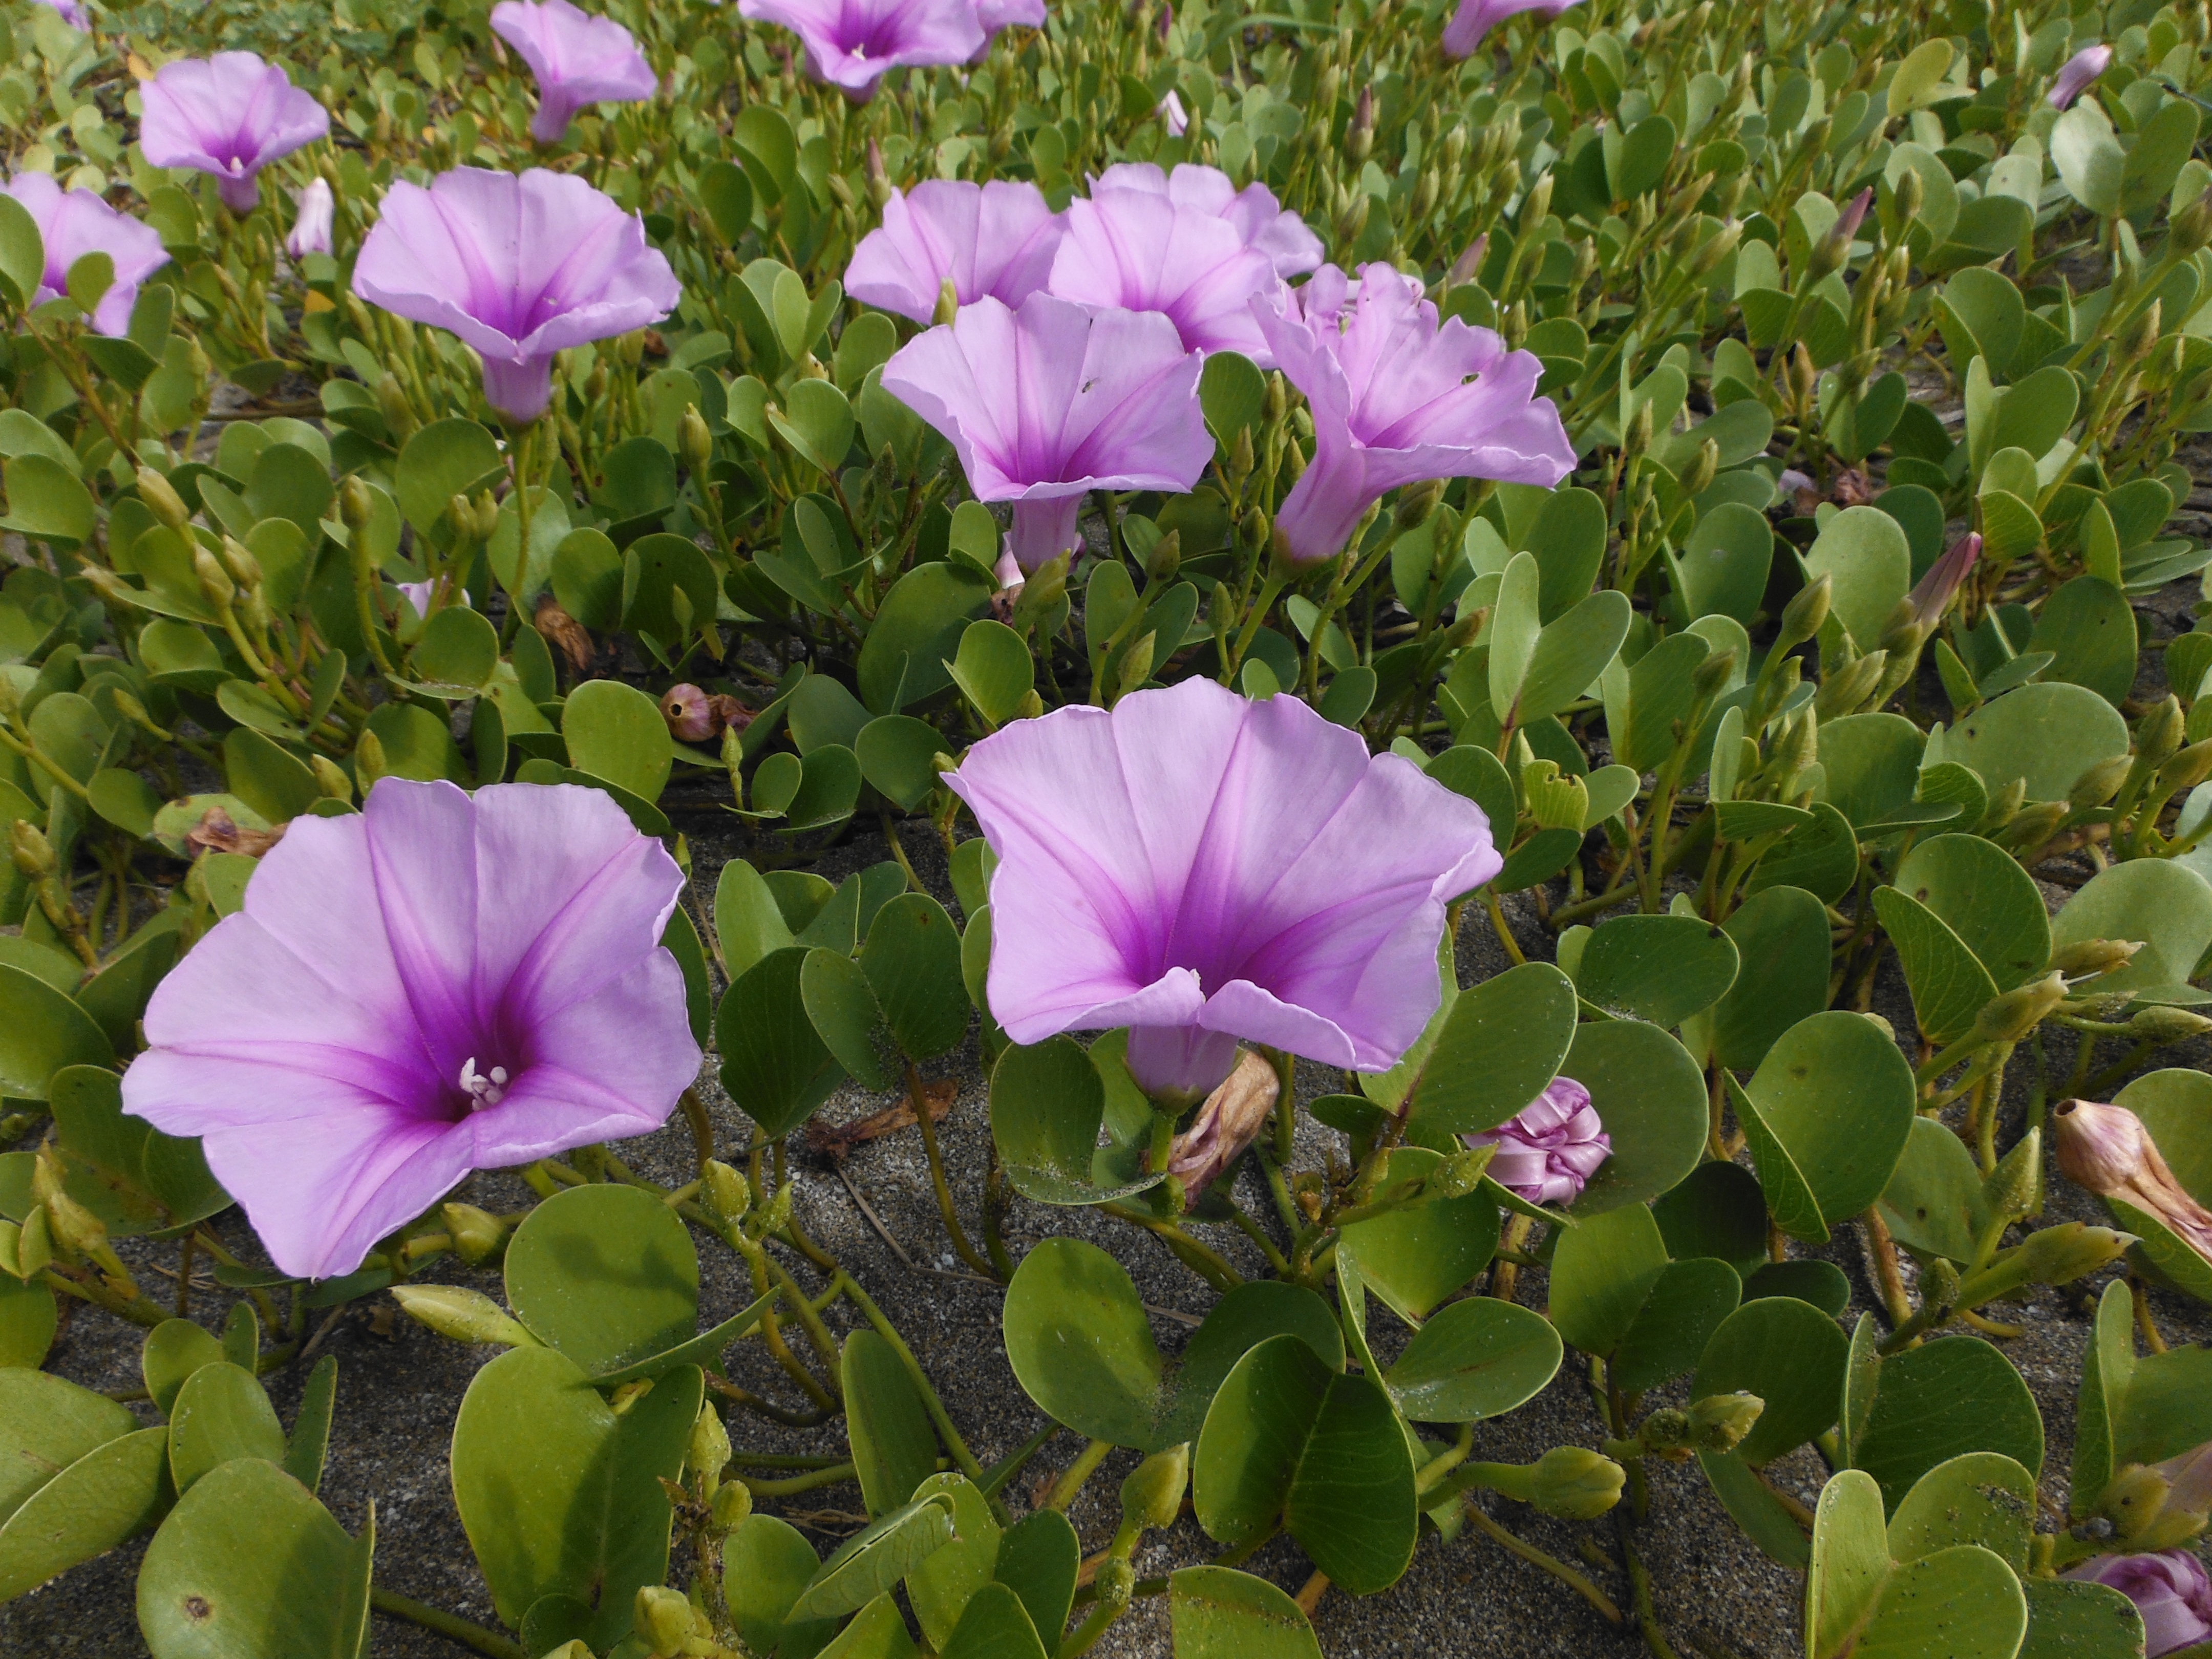
nature, plant, leaf, flower, petal, botany, flora, ecology, morning glory, flowering plant, annual plant, land plant, morning glory family